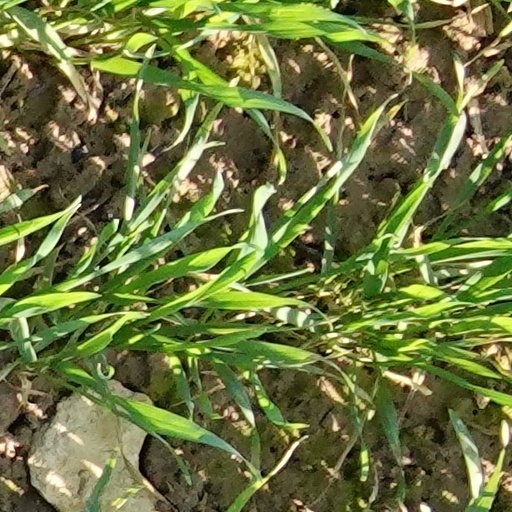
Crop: wheat